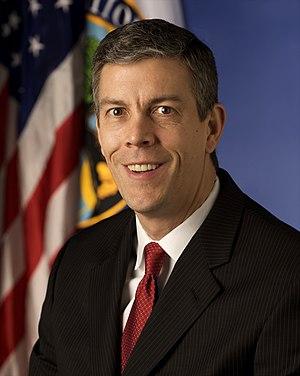
Kevin Johnson, surnommé « KJ », né le 4 mars 1966 à Sacramento, est un ancien joueur de basket-ball et homme politique américain. Membre du Parti démocrate, il est maire de Sacramento de 2008 à 2016.
La présidence de Barack Obama, 44ᵉ président des États-Unis, débute le 20 janvier 2009 et s'achève le 20 janvier 2017, après l'élection présidentielle de 2016 à laquelle il ne peut participer, ayant effectué deux mandats.
Arne Duncan, né le 6 novembre 1964 à Chicago, est un homme politique américain. Membre du Parti démocrate, il est secrétaire à l'Éducation entre 2009 et 2015 dans l'administration du président Barack Obama.